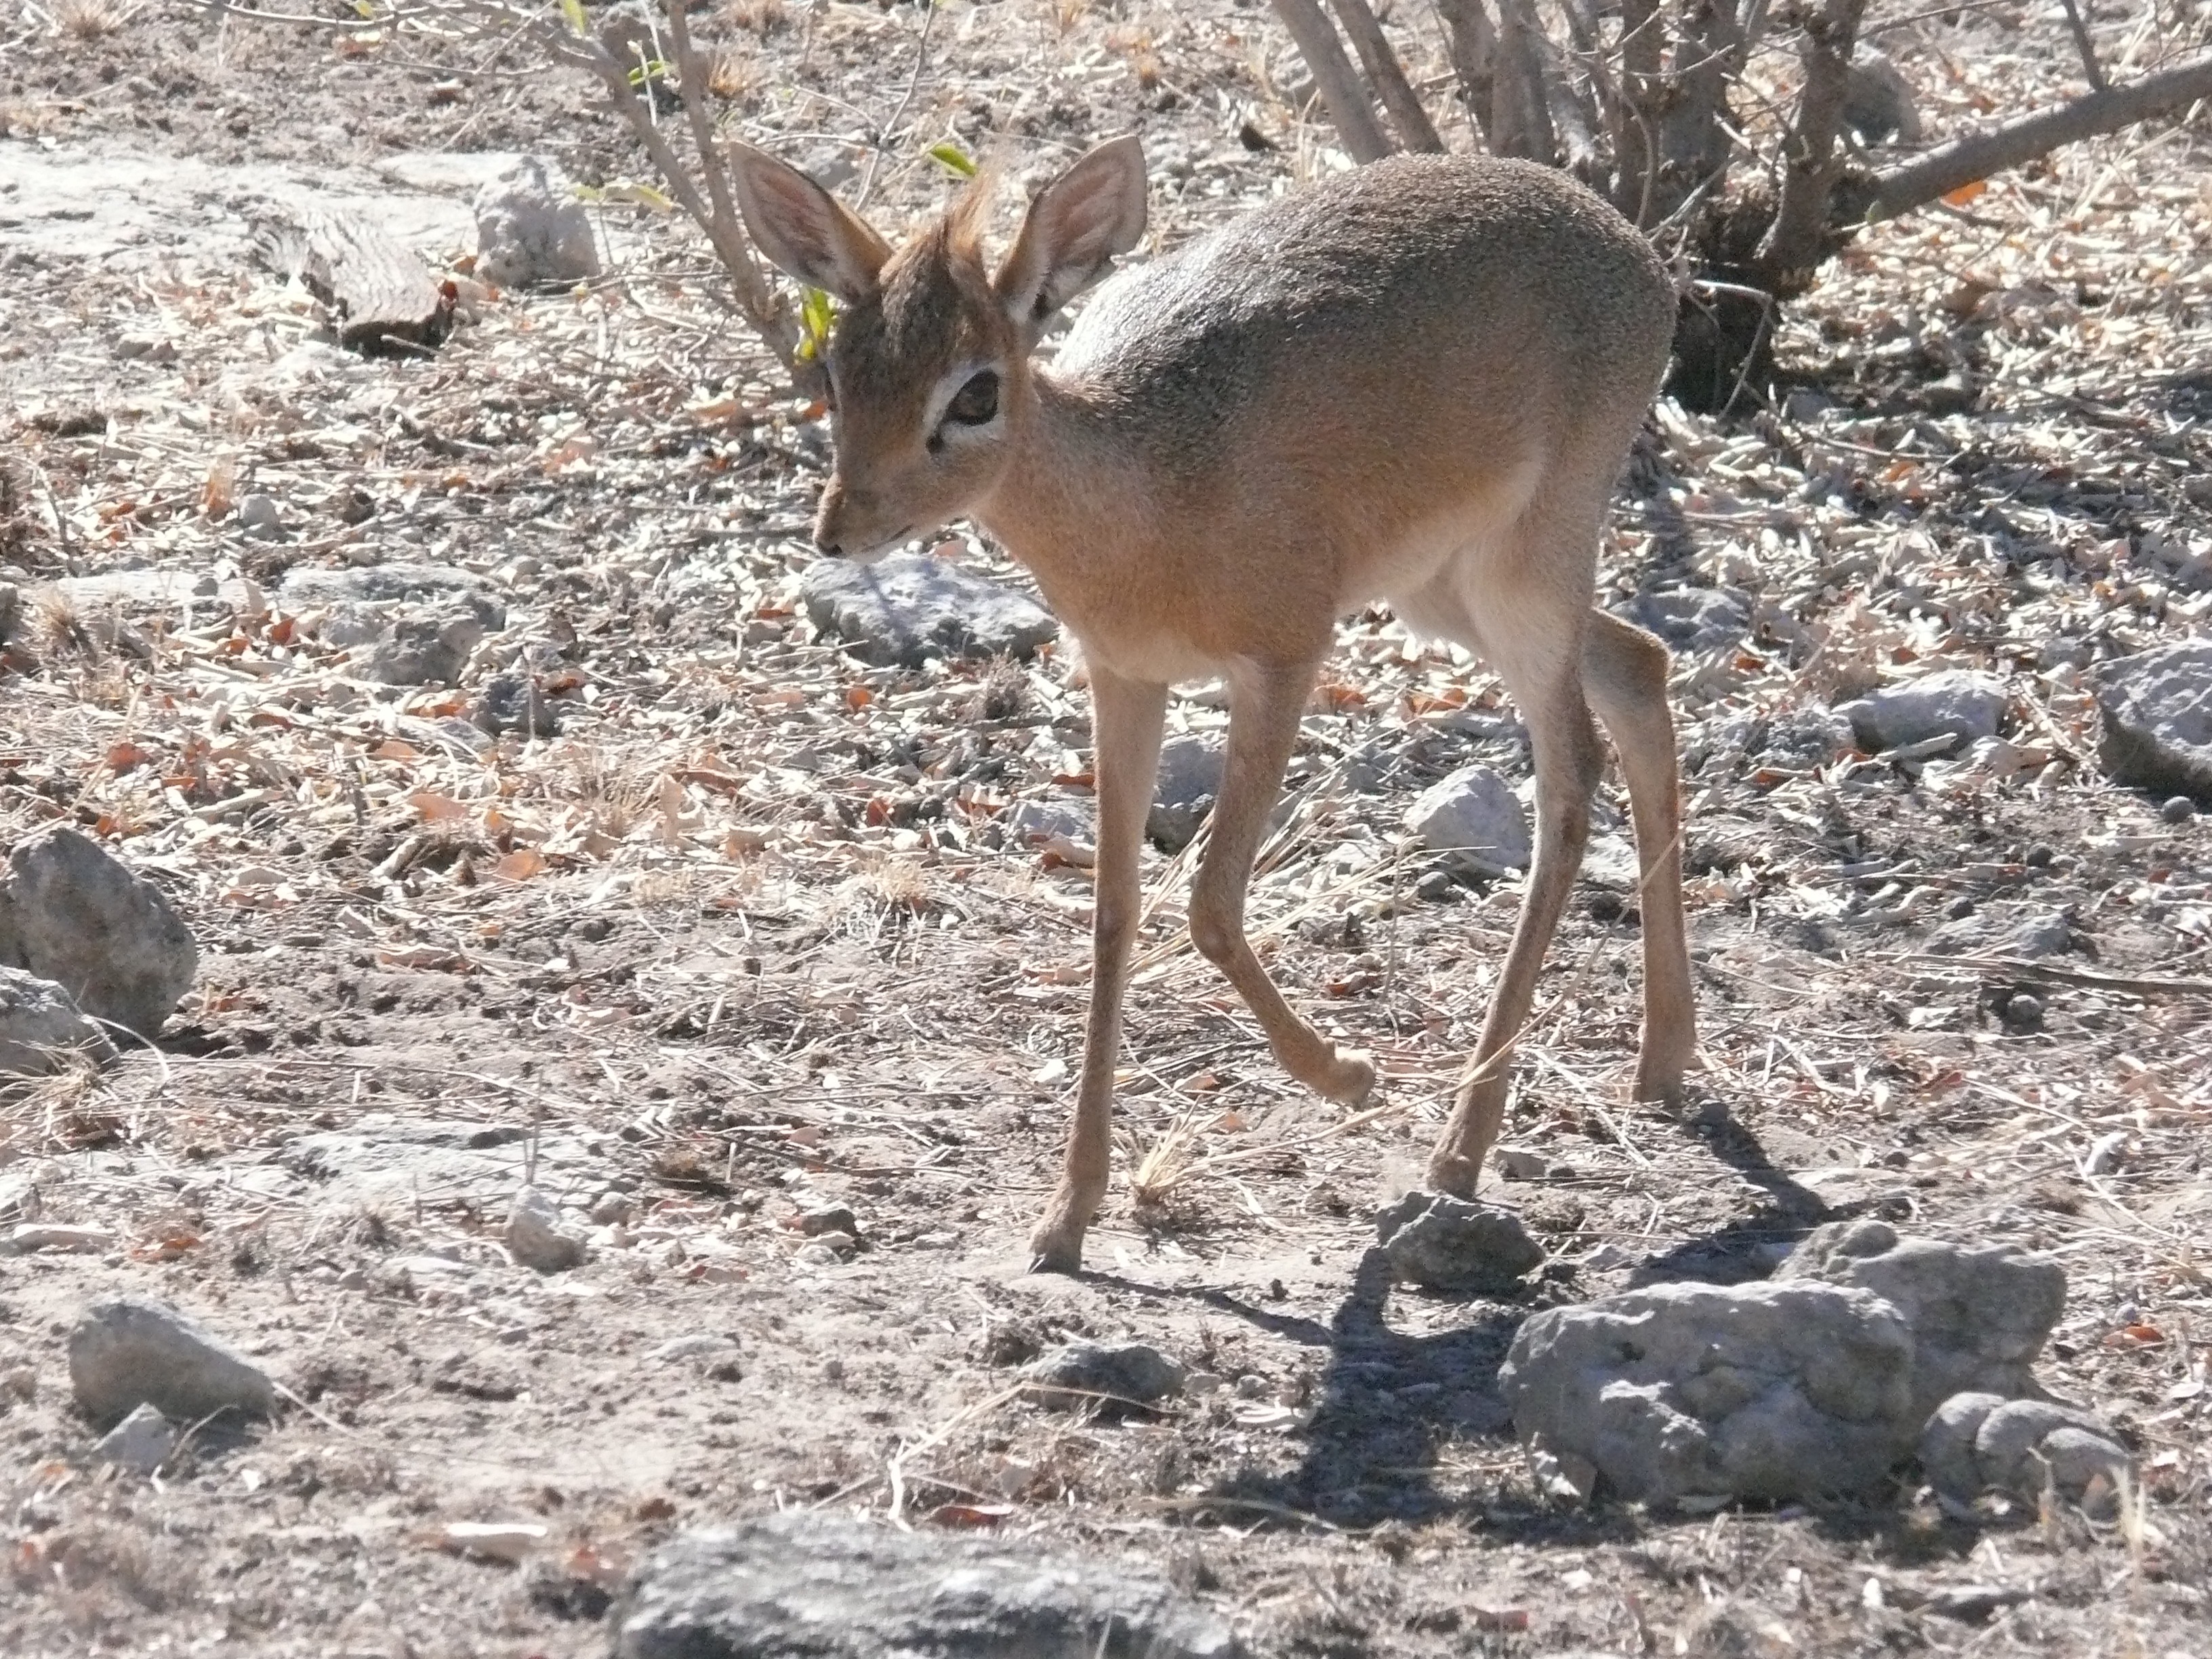
animal, wildlife, wild, deer, africa, mammal, fauna, antelope, gazelle, vertebrate, dikdik, safari, herbivore, namibia, white tailed deer, etosha, musk deer, smallest antelope